Max Boublil

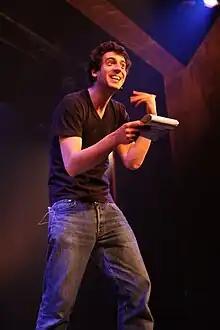

Max Boublil (born Maximilien Léon Boublil; 17 May 1979) is a French actor of Sephardi Jewish descent, singer and comedian. He has released 2 albums.